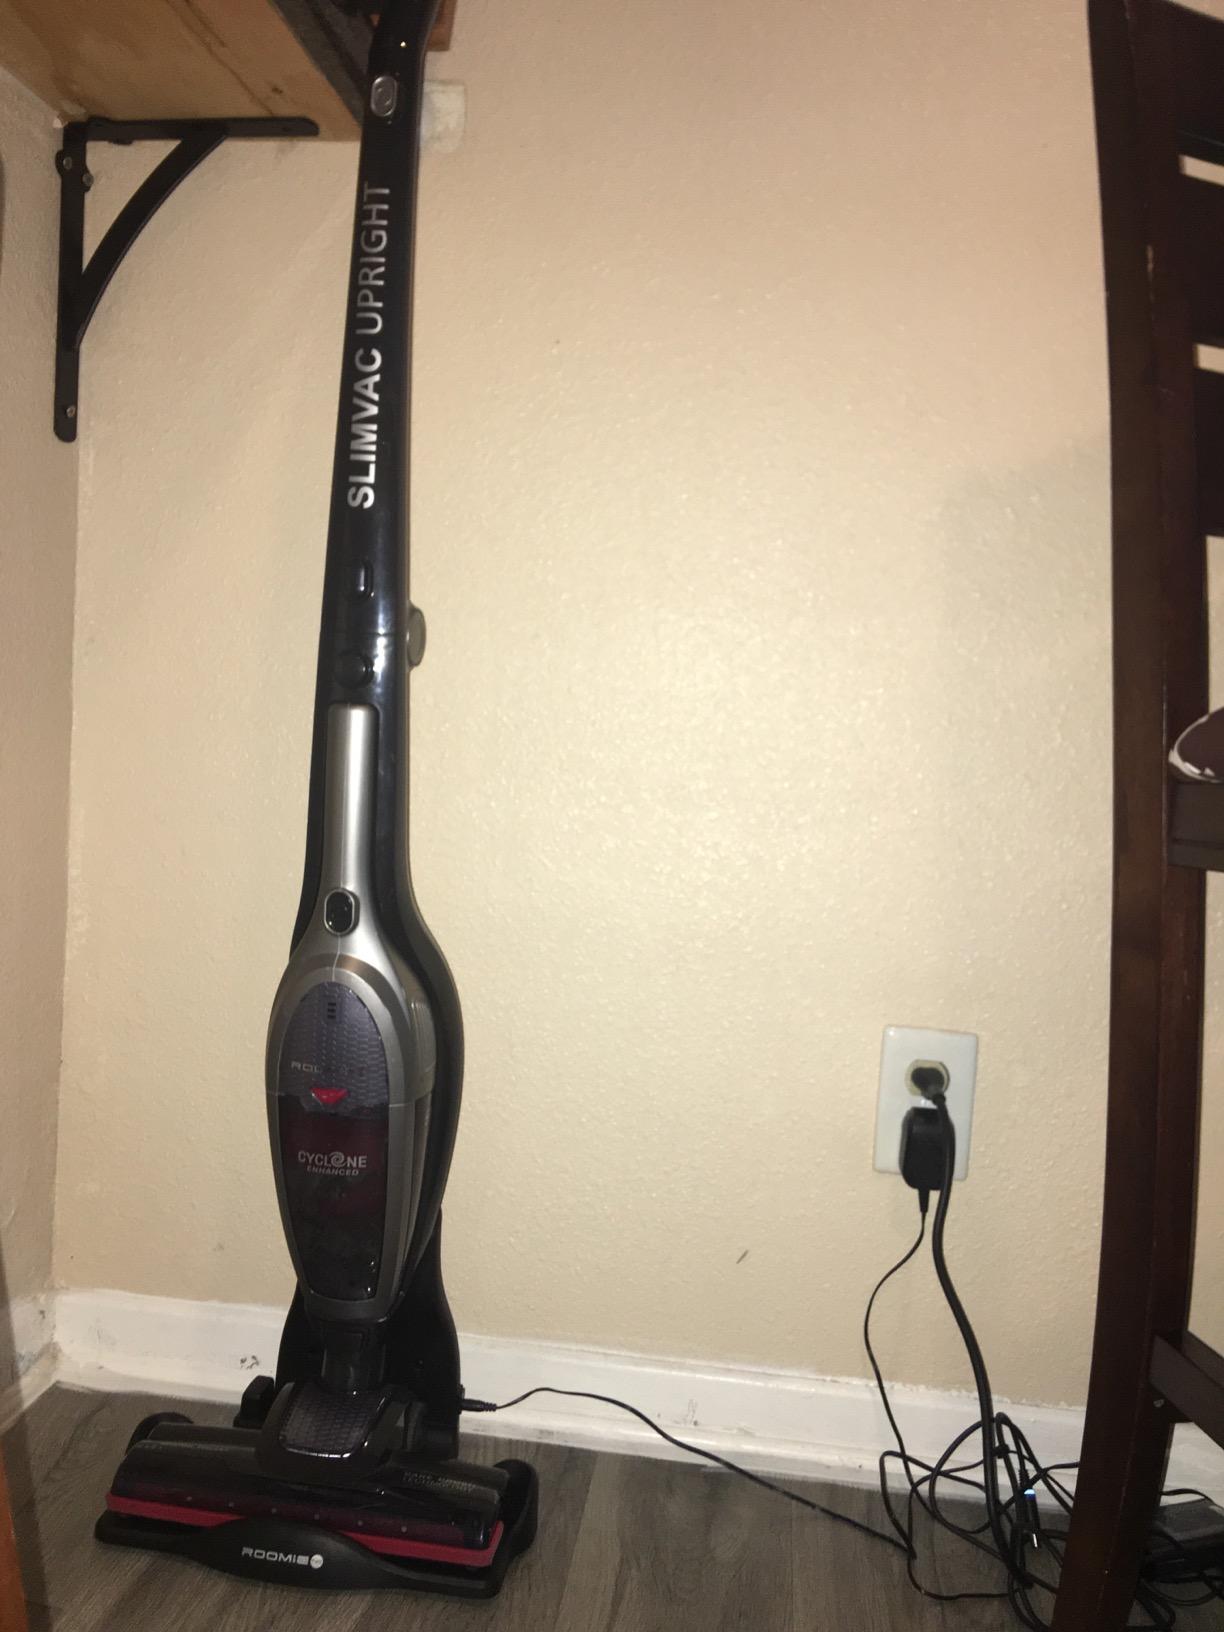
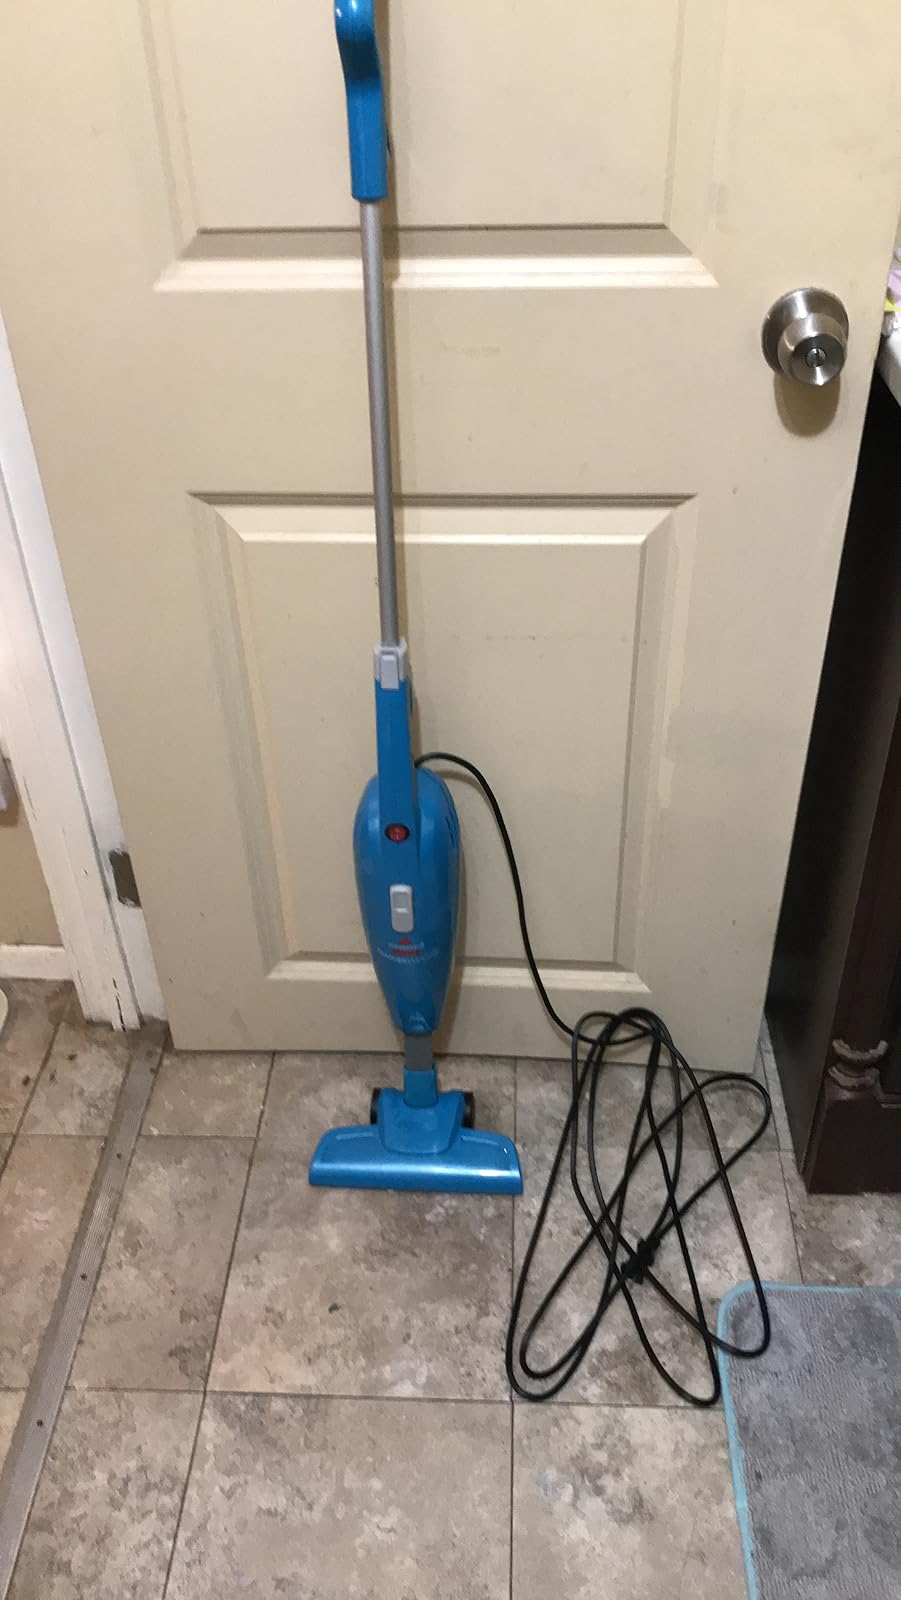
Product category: items_vacuum
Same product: no